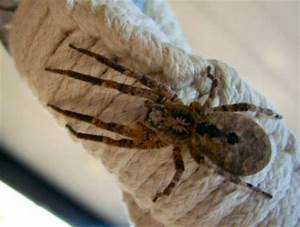
Label: spider